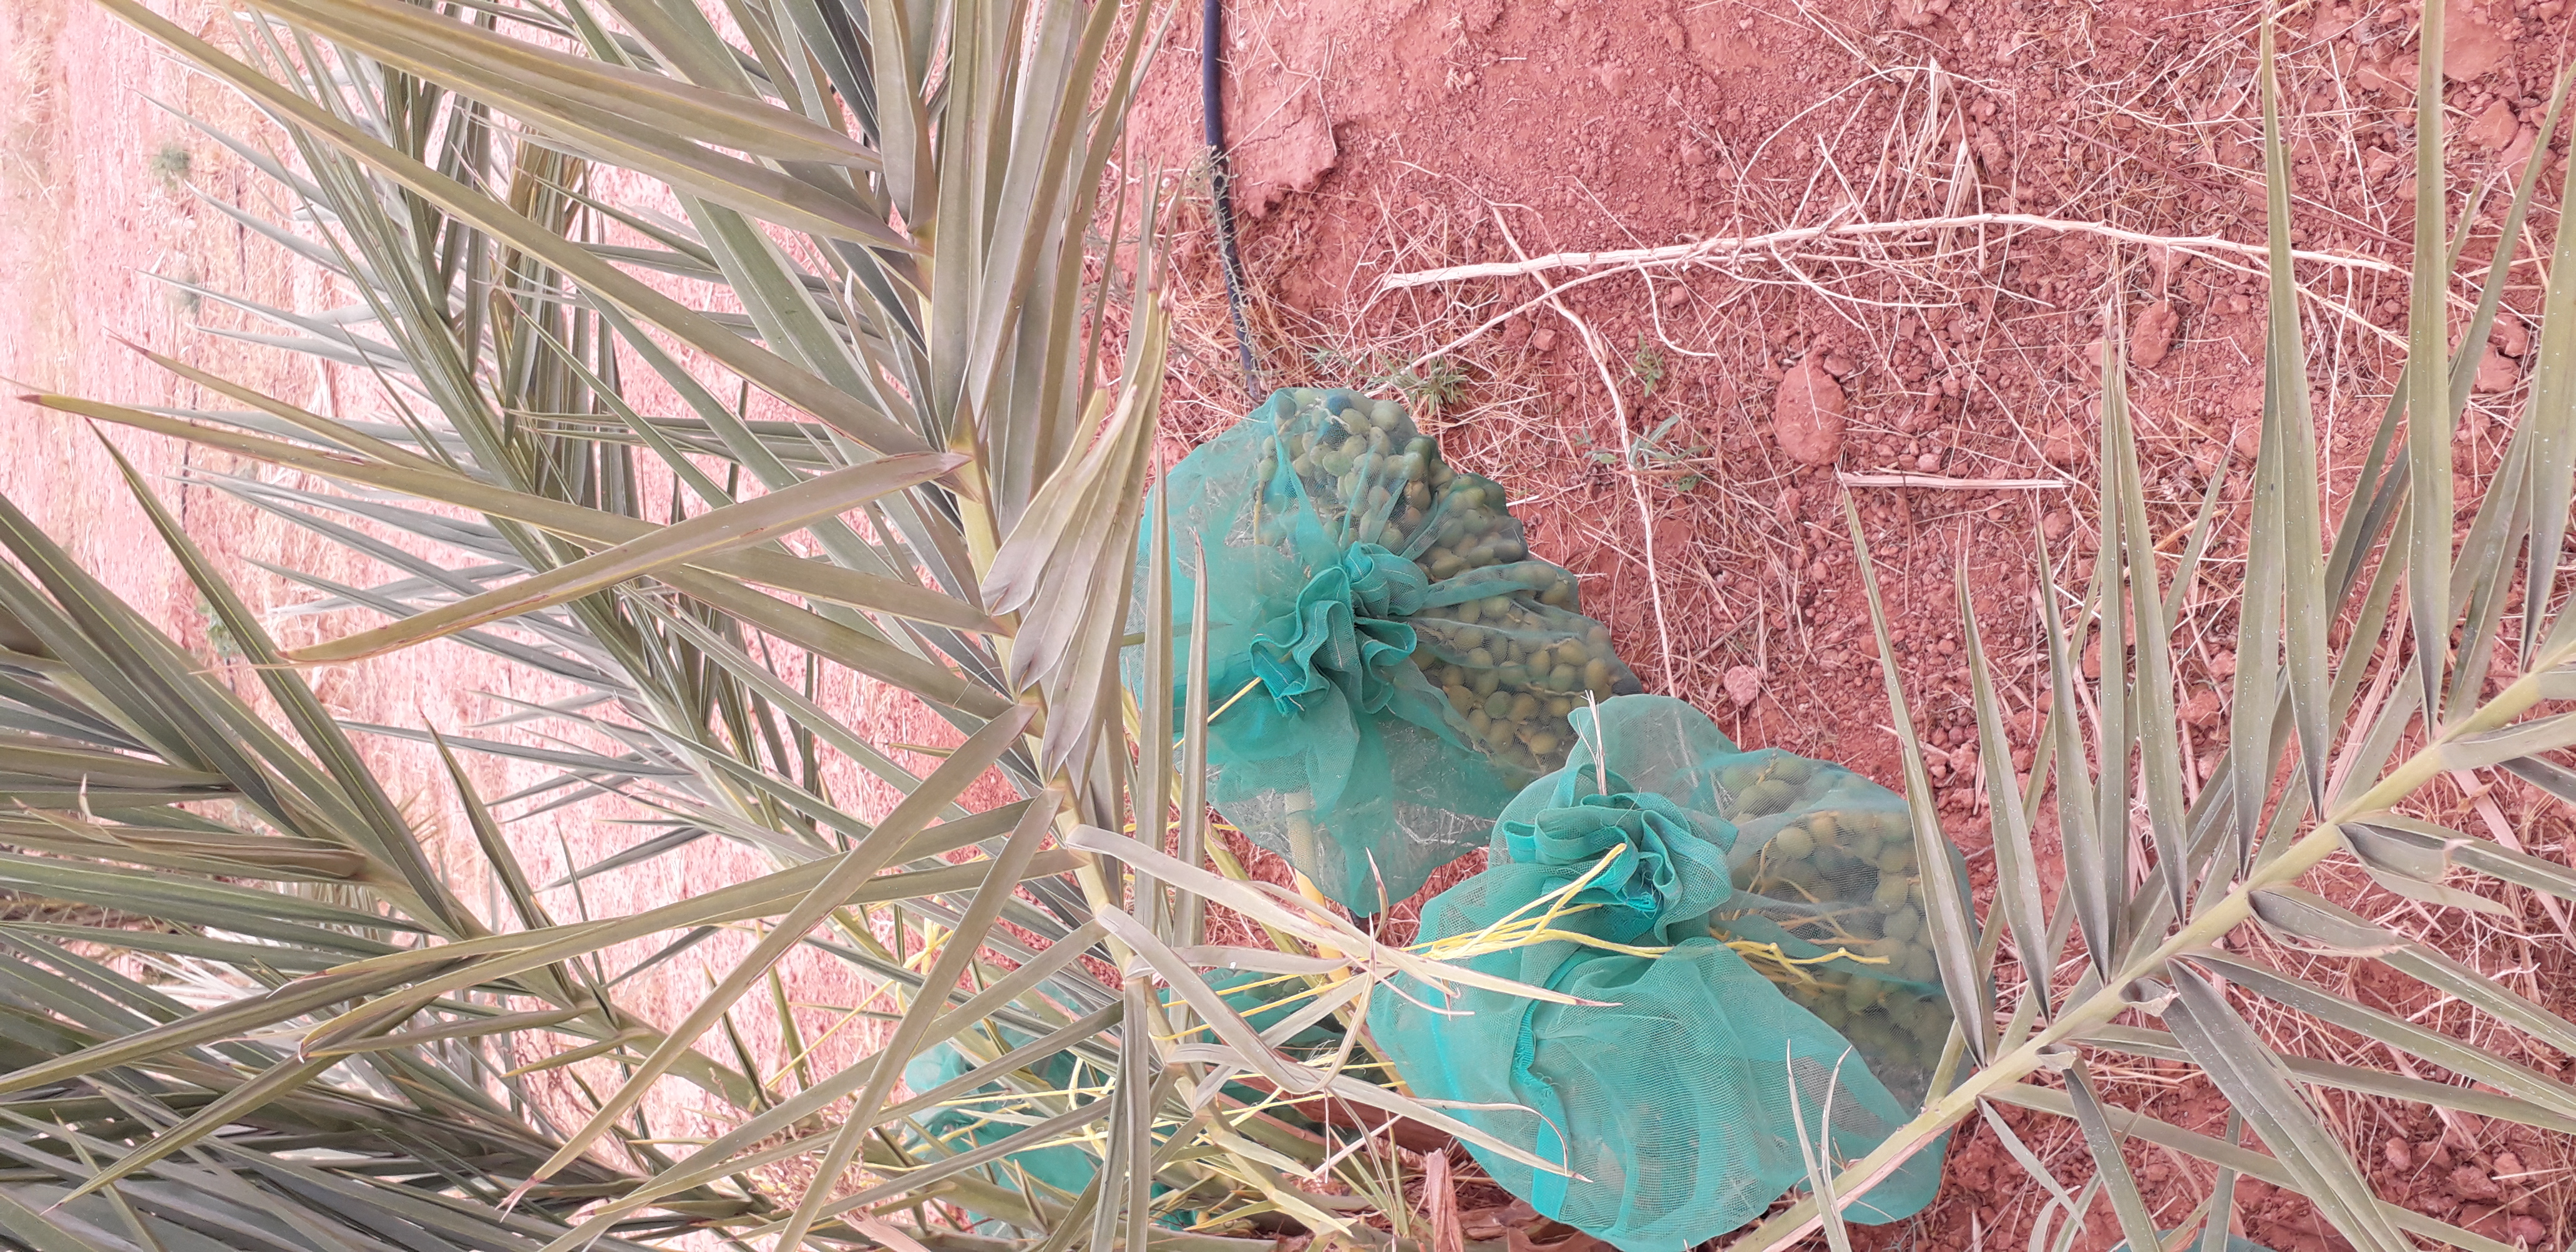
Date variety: kholt